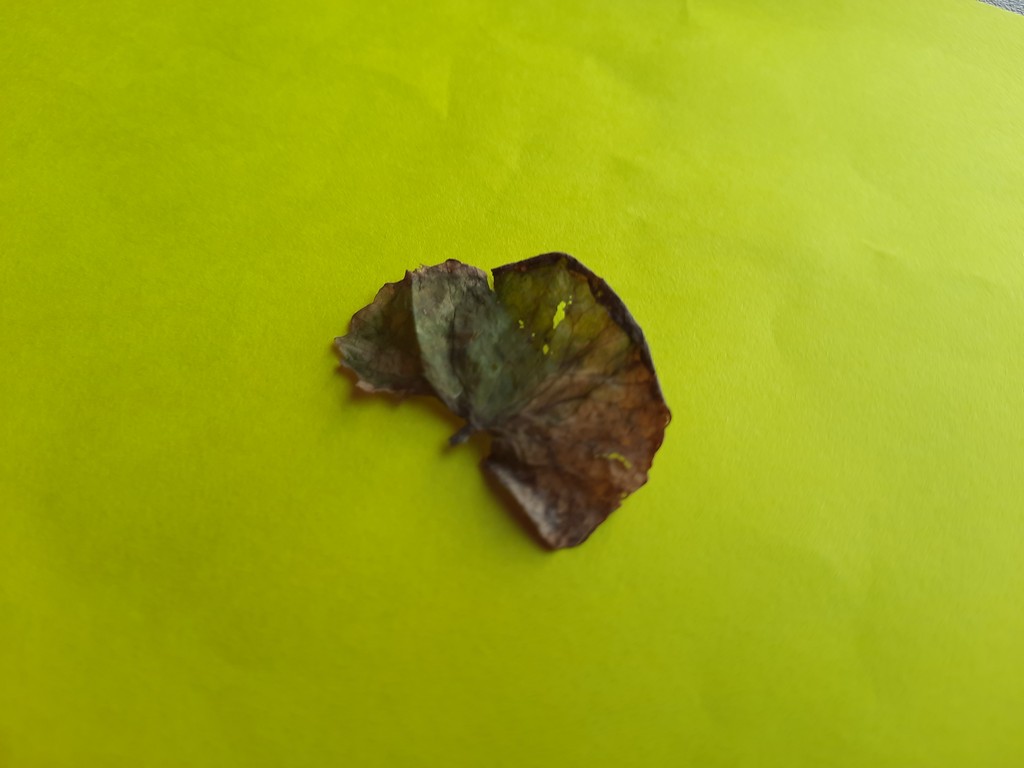
Label: Dried